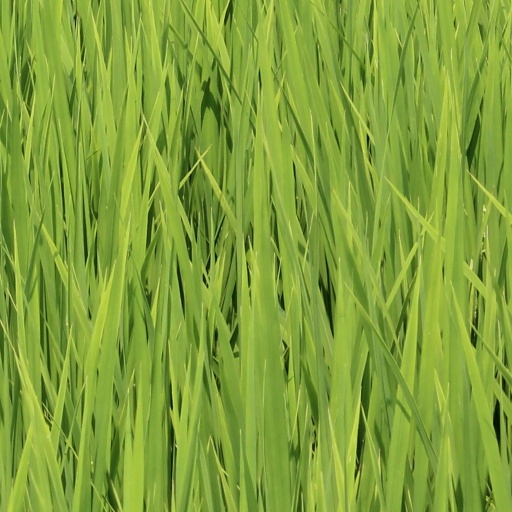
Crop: rice